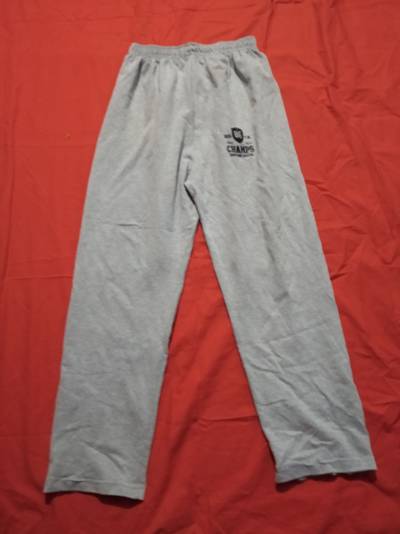
Waste category: clothes